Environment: real
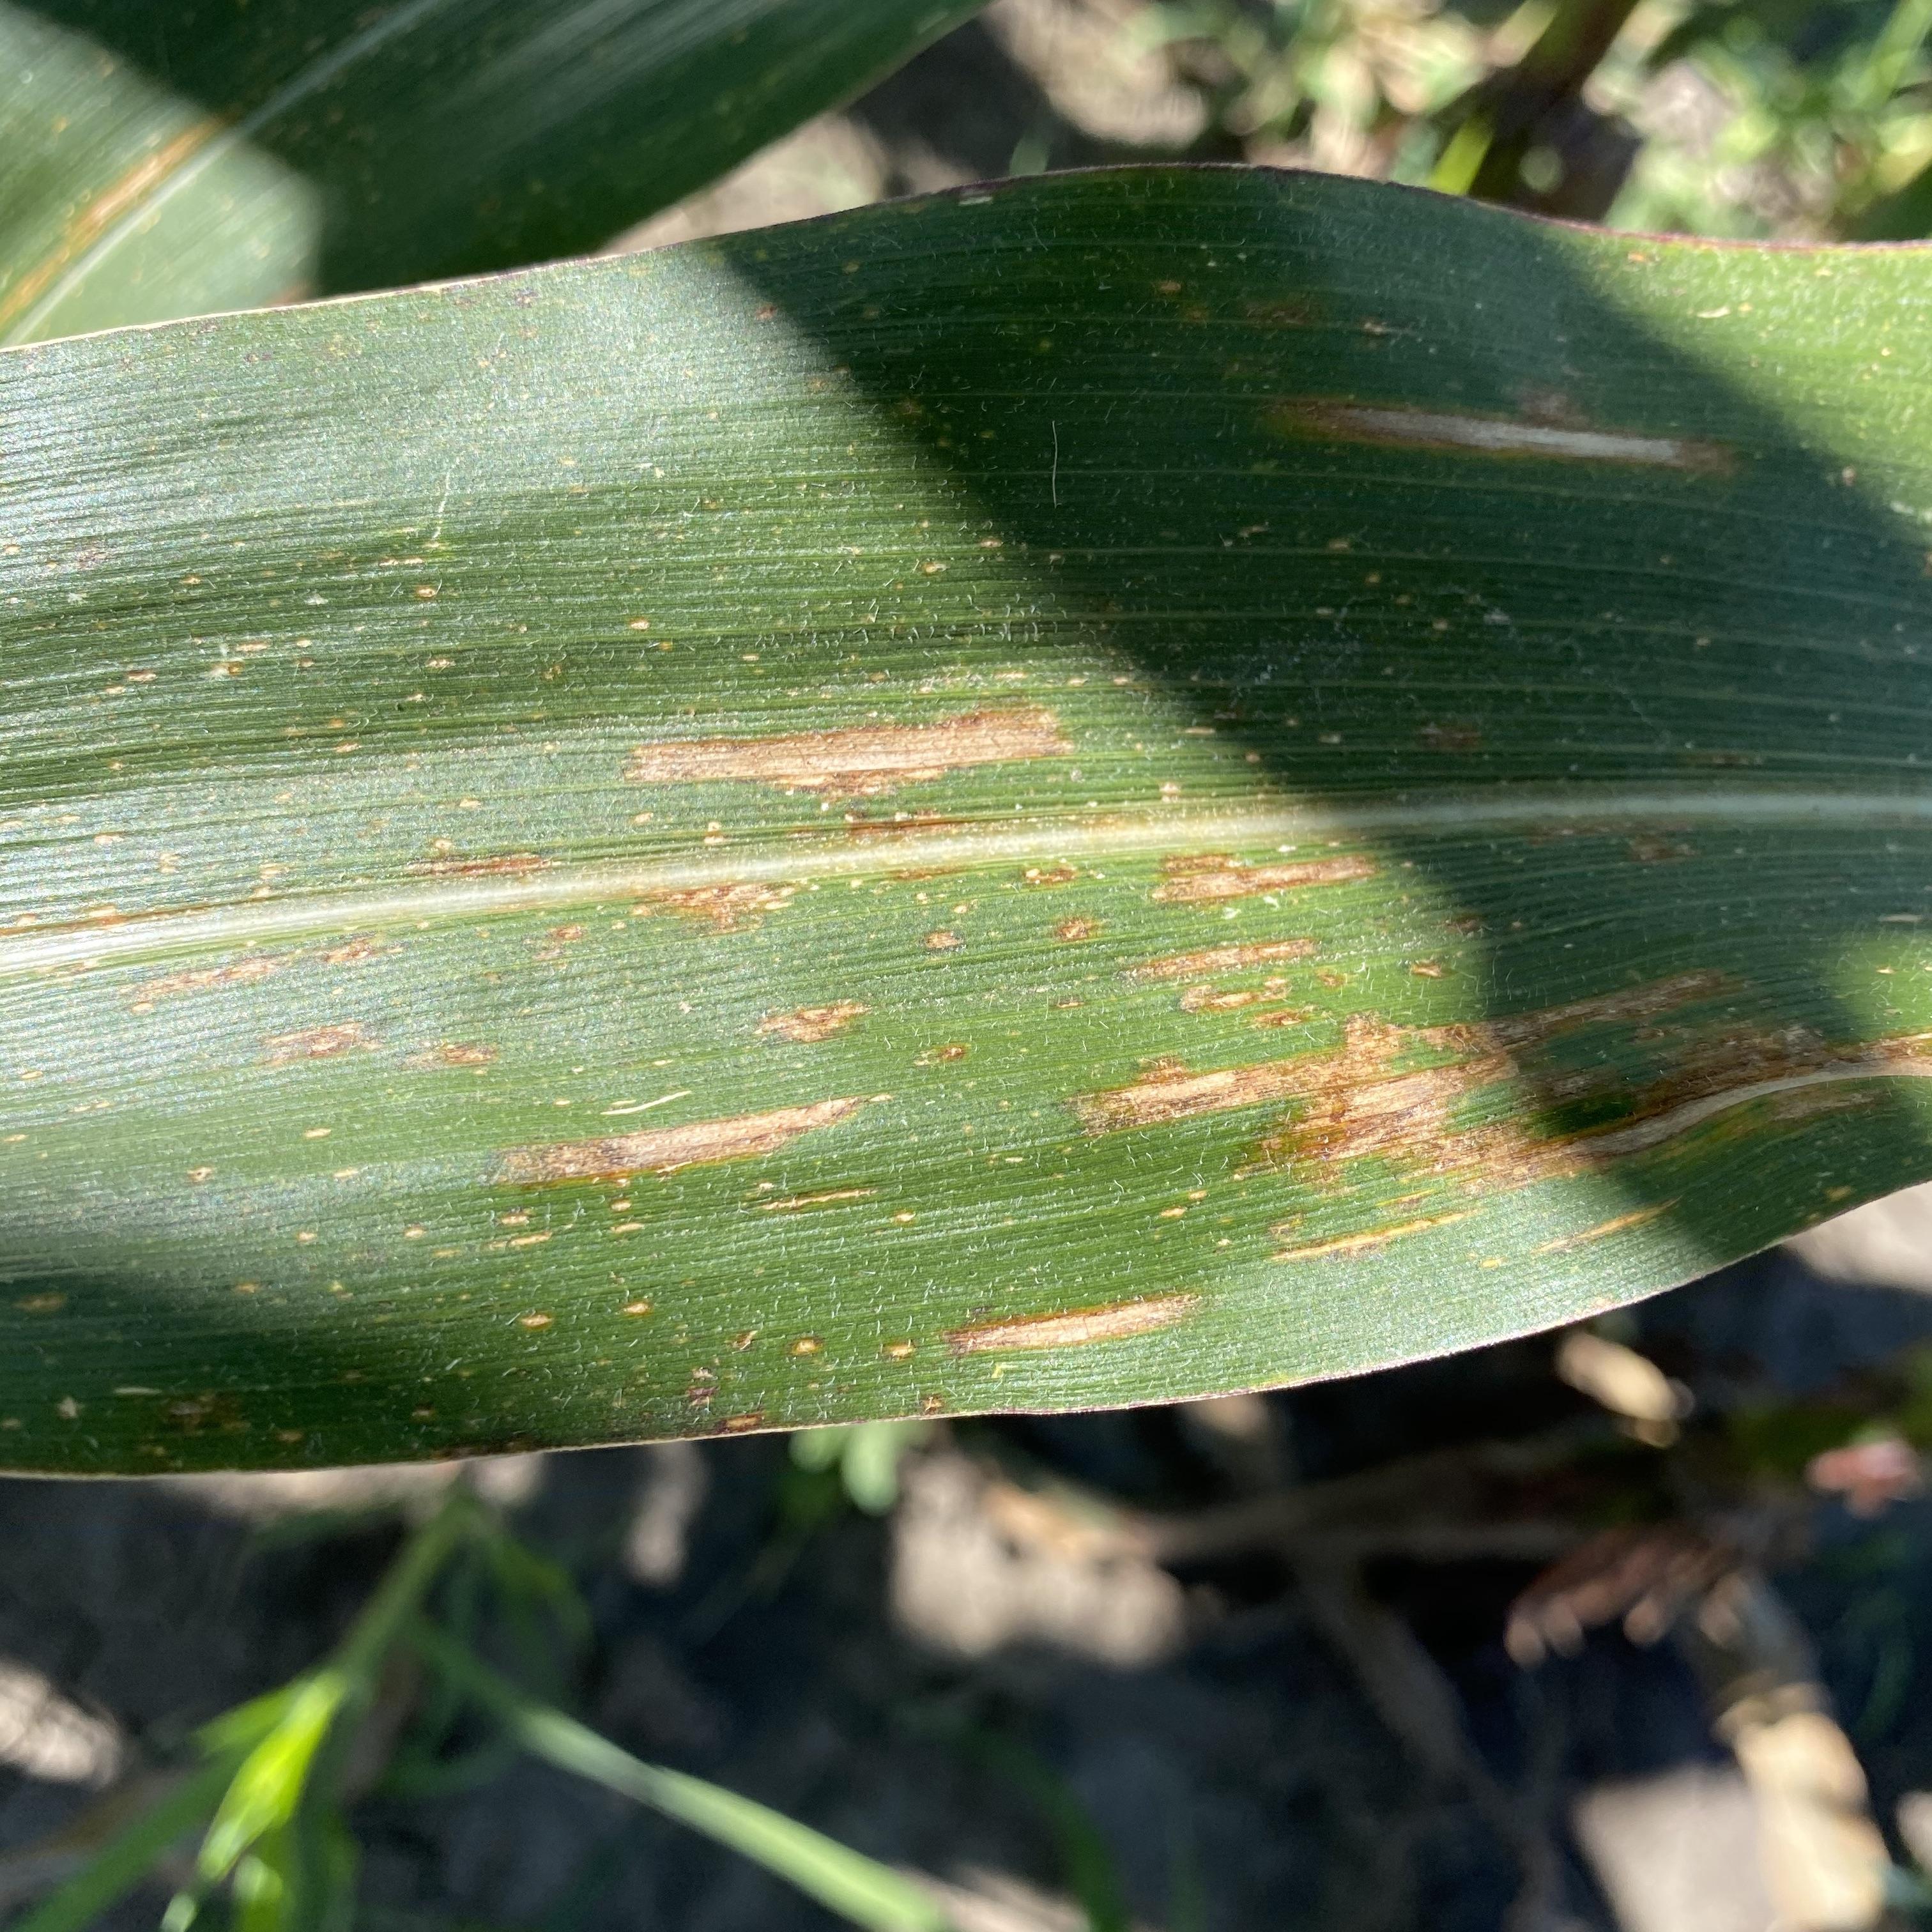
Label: gray_leaf_spot